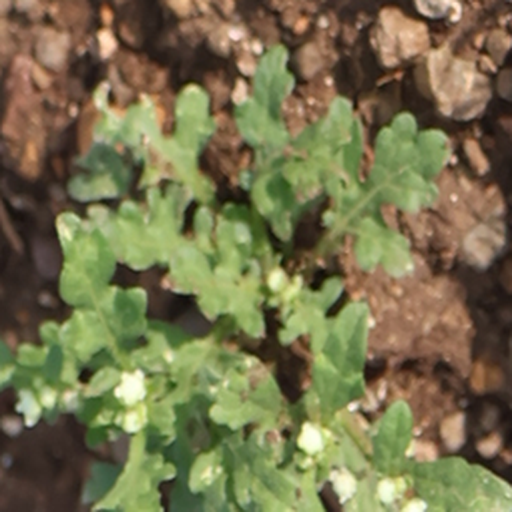
Weed species: Gajar_gavat_(Parthenium hysterophorus)